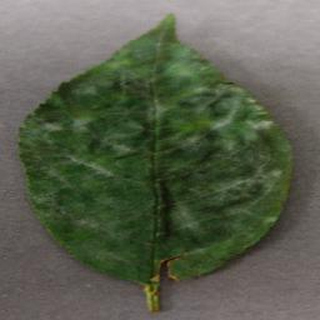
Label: cherry_powdery_mildew